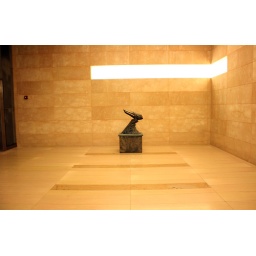
I saw this in the lobby of the office building connected to Atlantic Center Terminal. Looked nice.